Ozark Trail (hiking trail)

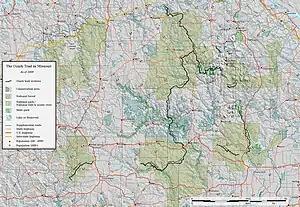
Completed sections of the Ozark Trail

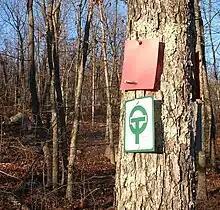
The green and white blaze for the Ozark Trail

The Ozark Trail is a hiking, backpacking, and, in many places, biking and equestrian trail under construction in the Missouri Ozarks in the United States. It is intended to reach from St. Louis to Arkansas. Over of the trail have been completed as of 2008, and the estimated length when finished will be at least . When joined to the Ozark Highlands Trail in Arkansas, the full hiking distance from end to end will be at least , not including a large loop through the St. Francois Mountains in Missouri.